Logic

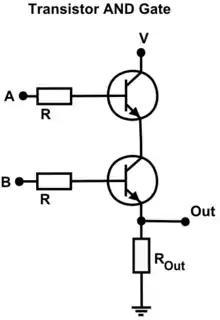
Conjunction (AND) is one of the basic operations of Boolean logic. It can be electronically implemented in several ways, for example, by using two transistors.

Computational logic is the branch of logic and computer science that studies how to implement mathematical reasoning and logical formalisms using computers. This includes, for example, automatic theorem provers, which employ rules of inference to construct a proof step by step from a set of premises to the intended conclusion without human intervention. Logic programming languages are designed specifically to express facts using logical formulas and to draw inferences from these facts. For example, Prolog is a logic programming language based on predicate logic. Computer scientists also apply concepts from logic to problems in computing. The works of Claude Shannon were influential in this regard. He showed how Boolean logic can be used to understand and implement computer circuits. This can be achieved using electronic logic gates, i.e. electronic circuits with one or more inputs and usually one output. The truth values of propositions are represented by voltage levels. In this way, logic functions can be simulated by applying the corresponding voltages to the inputs of the circuit and determining the value of the function by measuring the voltage of the output.